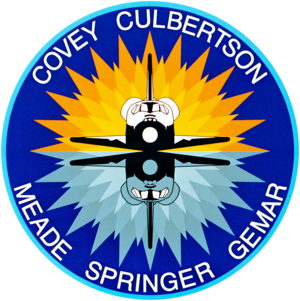
STS-41
STS-38
STS-41 var Discoverys 11. rumfærge-mission der blev opsendt d. 6. oktober 1990 og vendte tilbage den d. 10. oktober 1990.